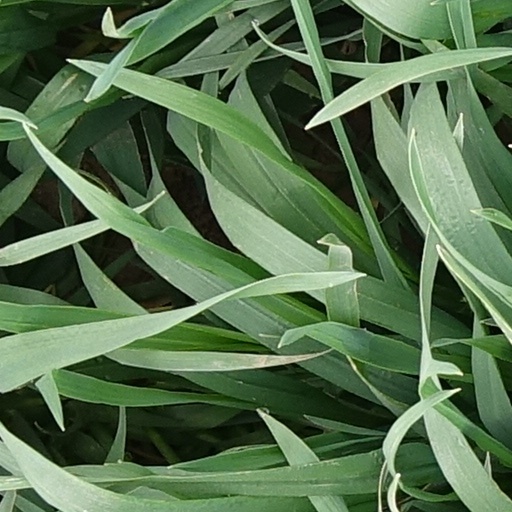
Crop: wheat